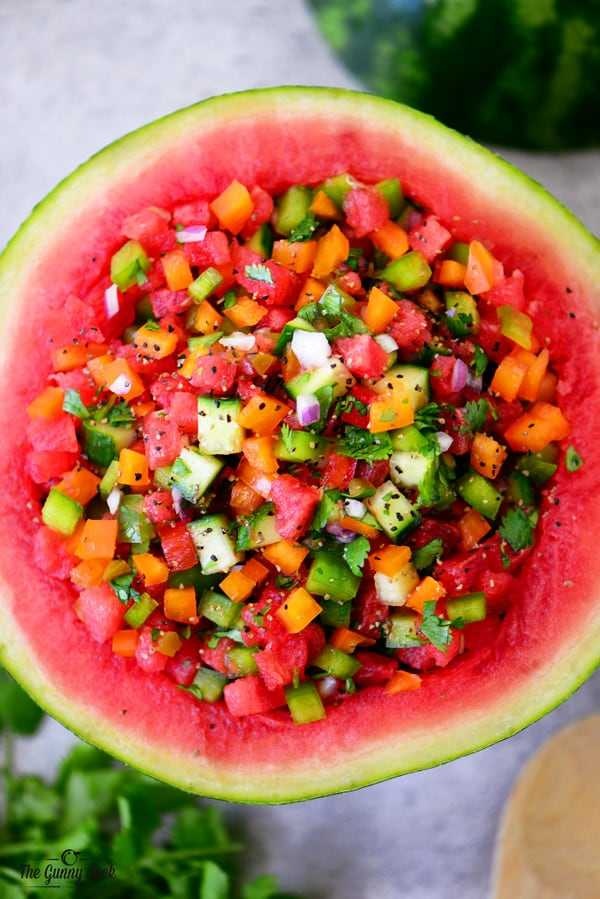
Label: Watermelon